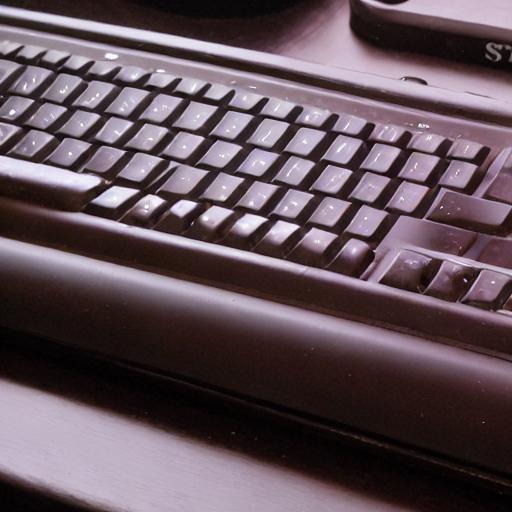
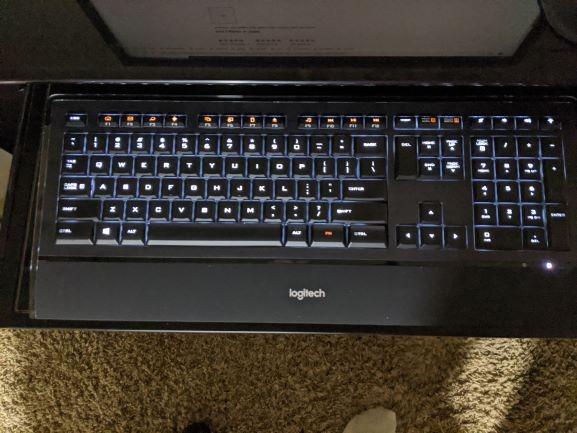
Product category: keyboard
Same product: no